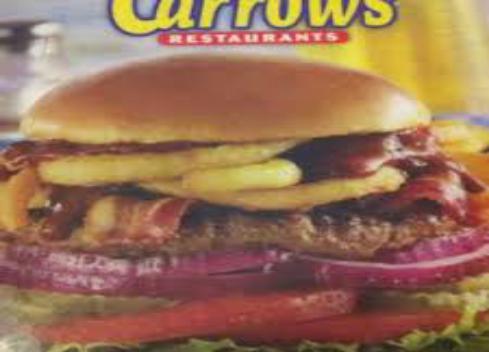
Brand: Carrows
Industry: Food